I Remember (Bang Yong-guk and Yang Yo-seob song)

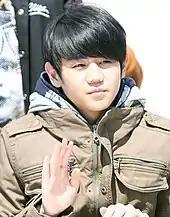
"I Remember" was recorded as a duet with Yang Yo-seob

Bang was introduced as a new rapper signed to TS Entertainment who guest featured on Song Ji-eun's single "Going Crazy" in March 2011. Leading up to the release of "I Remember", Bang was revealed to be a member of the agency's upcoming boy group B.A.P. An "emotional" hip hop song with elements of rock music, it was sung as a duet with Yang Yo-seob of Beast. The music was written by Bang, Chance of One Way, and Twelve. "I Remember" is written in the key of D-flat major and has a tempo of 85 beats per minute. The song was re-recorded with bandmate Daehyun in place of Yang's vocals and included on B.A.P's repackaged mini-album "Crash" (2012).